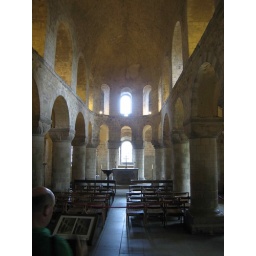
Tower of London - Chapel in white tower